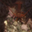
Label: lobster